Healey Mills Marshalling Yard

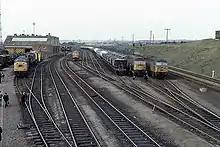
Healey Mills TMD and Yards

Healey Mills Marshalling Yard is a railway marshalling yard located in the village of Healey, south west of Ossett in West Yorkshire, England. The yard was opened in 1963 and replaced several smaller yards in the area. It was part of the British Transport Commission's Modernisation plan, and so was equipped with a hump to enable the efficient shunting and re-ordering of goods wagons. The yard lost its main reason for existence through the 1970s and 1980s when more trains on the British Rail system became block trains where their wagons required less, or more commonly, no shunting.